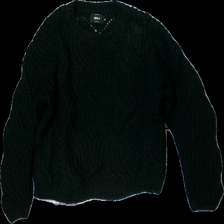
View: front
Type: Sweater
Category: Ladies
Brand: Only
Material: 62% acryl 38% Nylon
Cut: Regular
Size: XS
Price range: 50-100
Recommended usage: Reuse
Description: Black knitted sweater